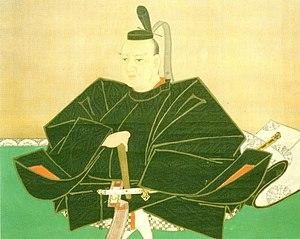
Tsugaru Nobumasa est le 4ᵉ daimyō du domaine de Hirosaki dans le nord de la province de Mutsu, dans le Honshū au Japon. Son titre de courtoisie est Etchū-no-kami.